Virtual world

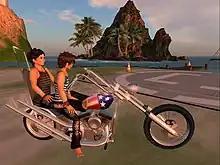
Users exploring the world with their avatars in "Second Life"

A virtual world (also called a virtual space or spaces) is a computer-simulated environment which may be populated by many simultaneous users who can create a personal avatar and independently explore the virtual world, participate in its activities, and communicate with others. These avatars can be textual, graphical representations, or live video avatars with auditory and touch sensations. Virtual worlds are closely related to mirror worlds.